Latent Dirichlet allocation

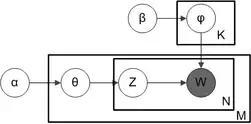
Plate notation for LDA with Dirichlet-distributed topic-word distributions

The fact that W is grayed out means that words formula_5 are the only observable variables, and the other variables are latent variables.